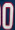
Number: 0